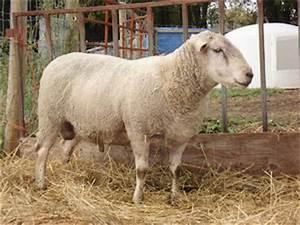
sheep